Jacob Hyer

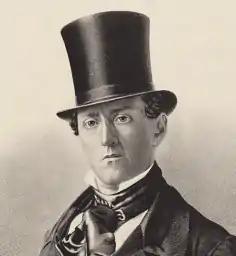
Jacob's son Tom Hyer

In October 1816 in Manhattan, Hyer (a butcher) fought Tom Beasley (an English mariner) in what is traditionally said to be the first professional American bout, in that it was open to the public and English boxing rules, specifically the Broughton rules, were observed.